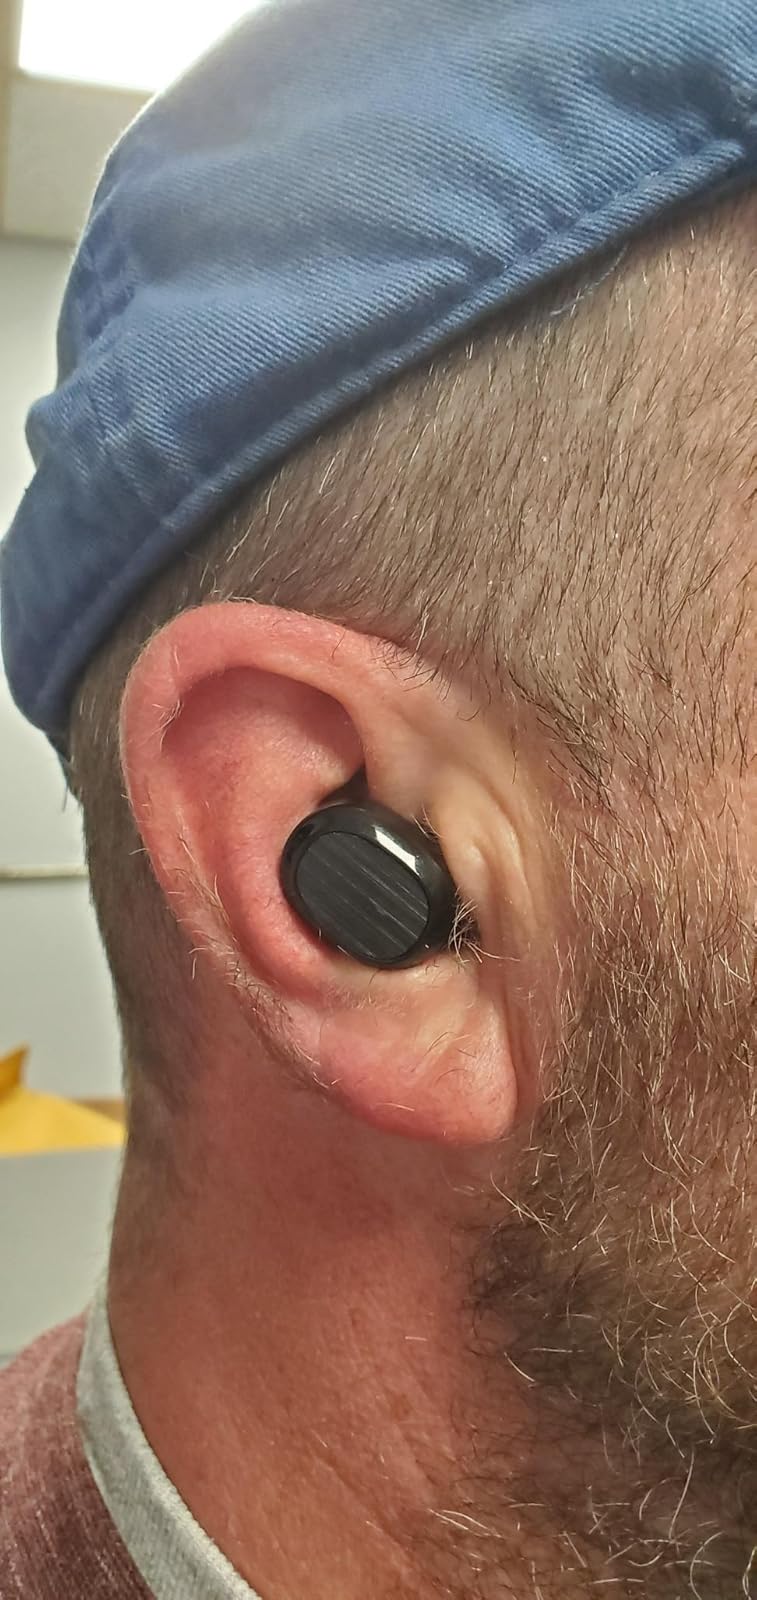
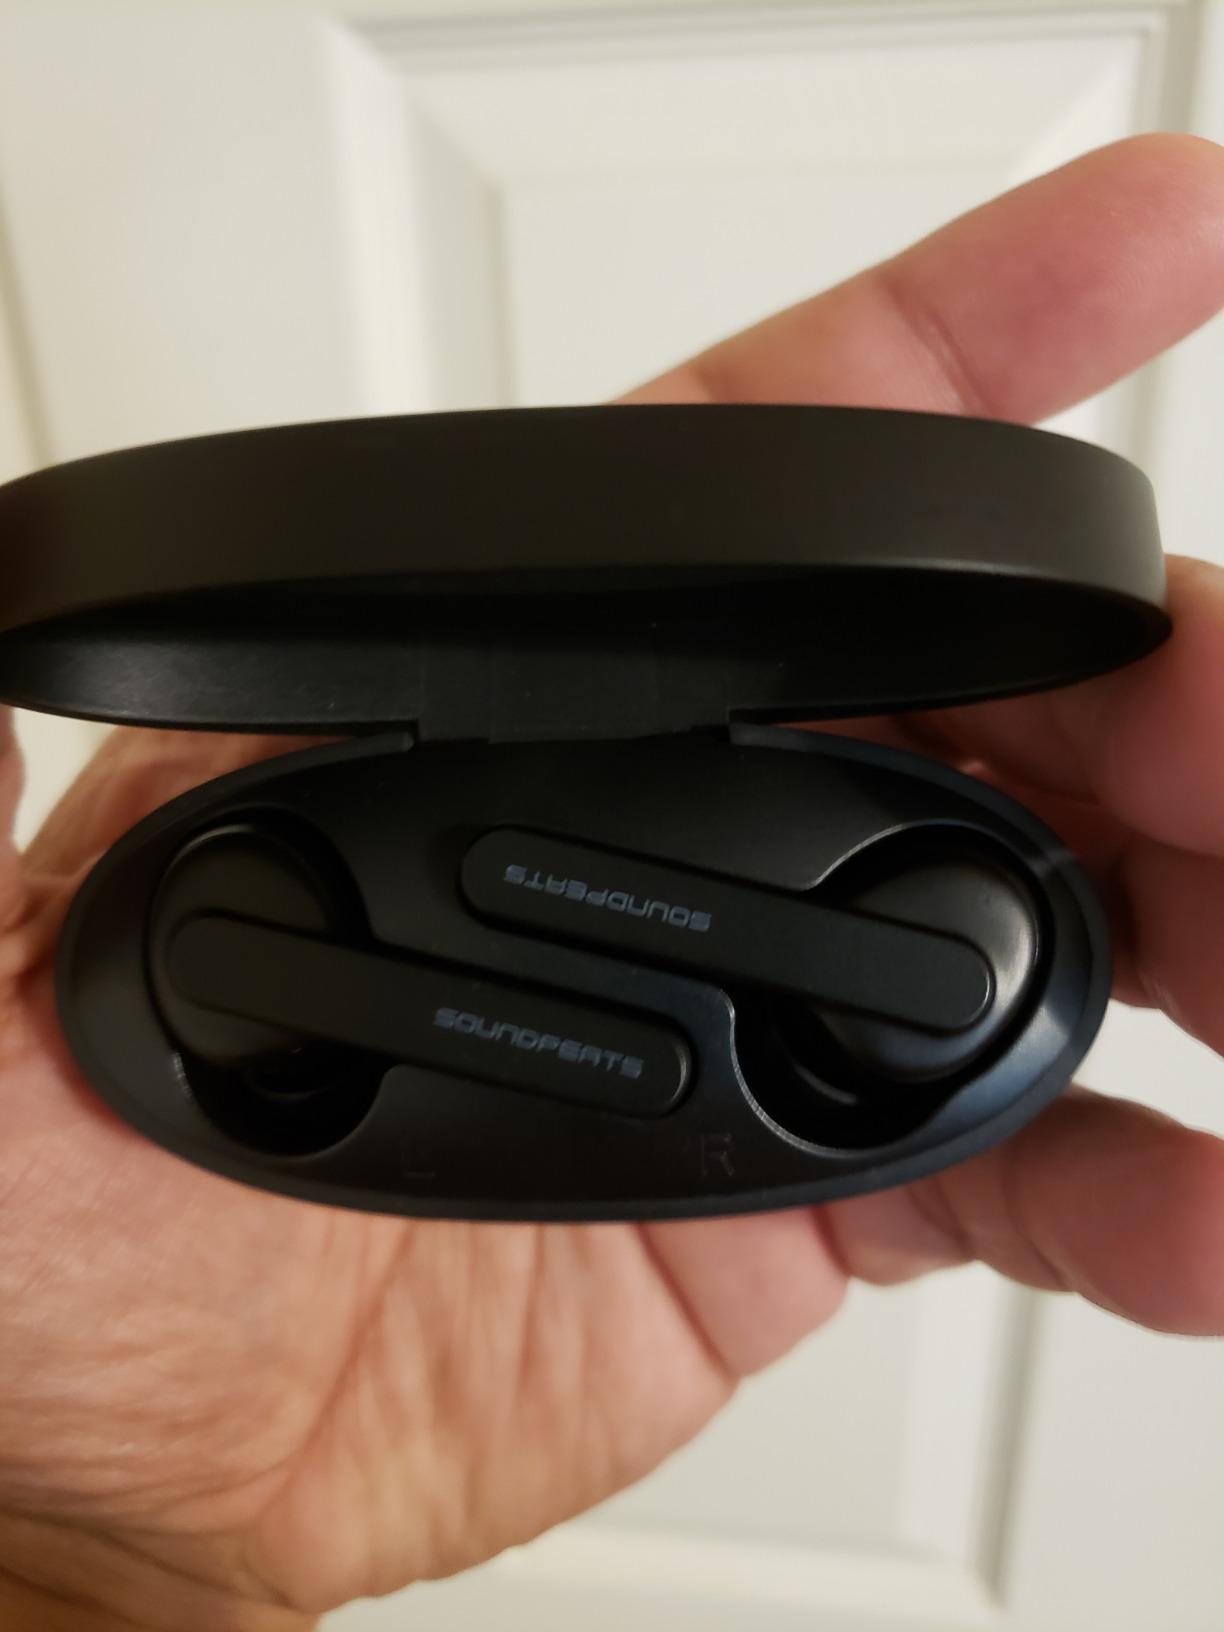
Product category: earbuds
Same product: no